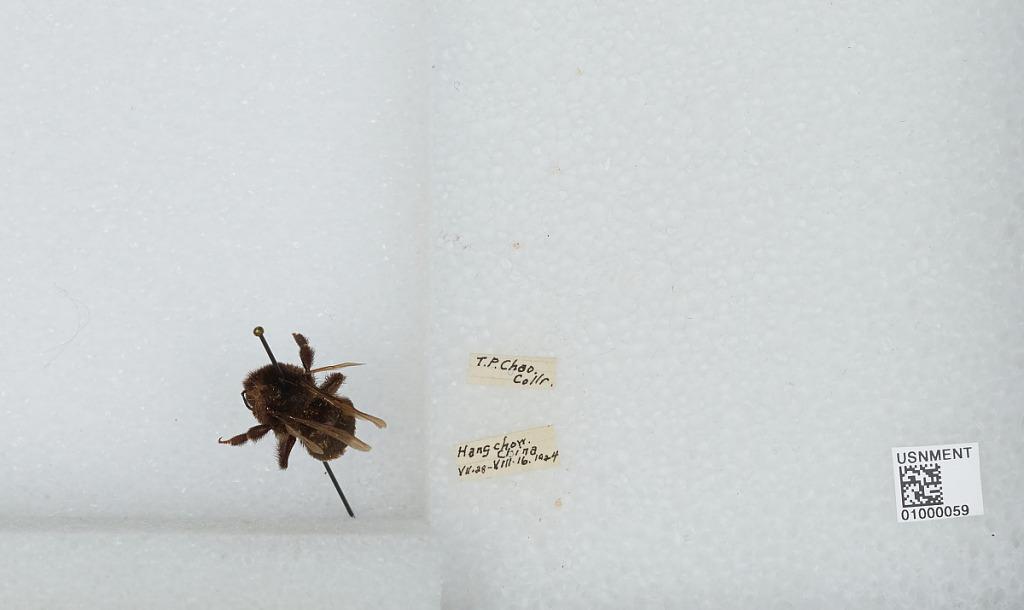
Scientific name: Bombus (Bombus) ignitus Smith
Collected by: T. Chao
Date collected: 1924-7-28
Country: China
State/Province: Zhejiang Sheng
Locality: Hangzhou